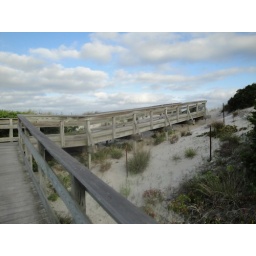
I love the contrast of the sky against the bridge and sand.